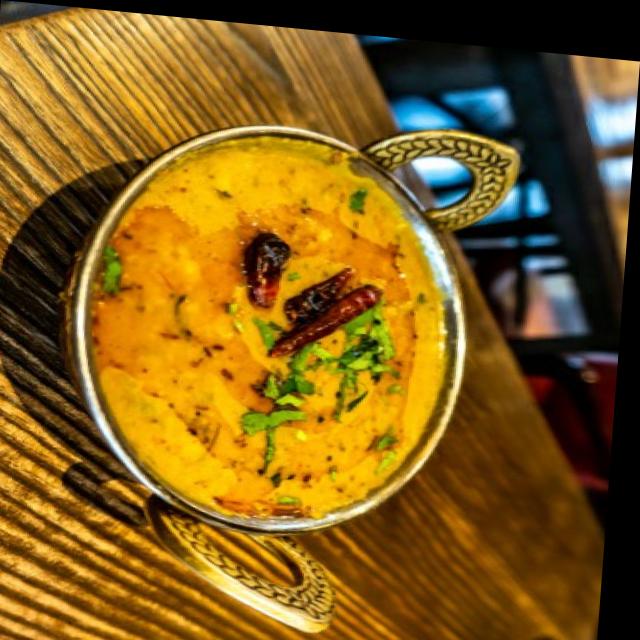
Dish: dal_makhani